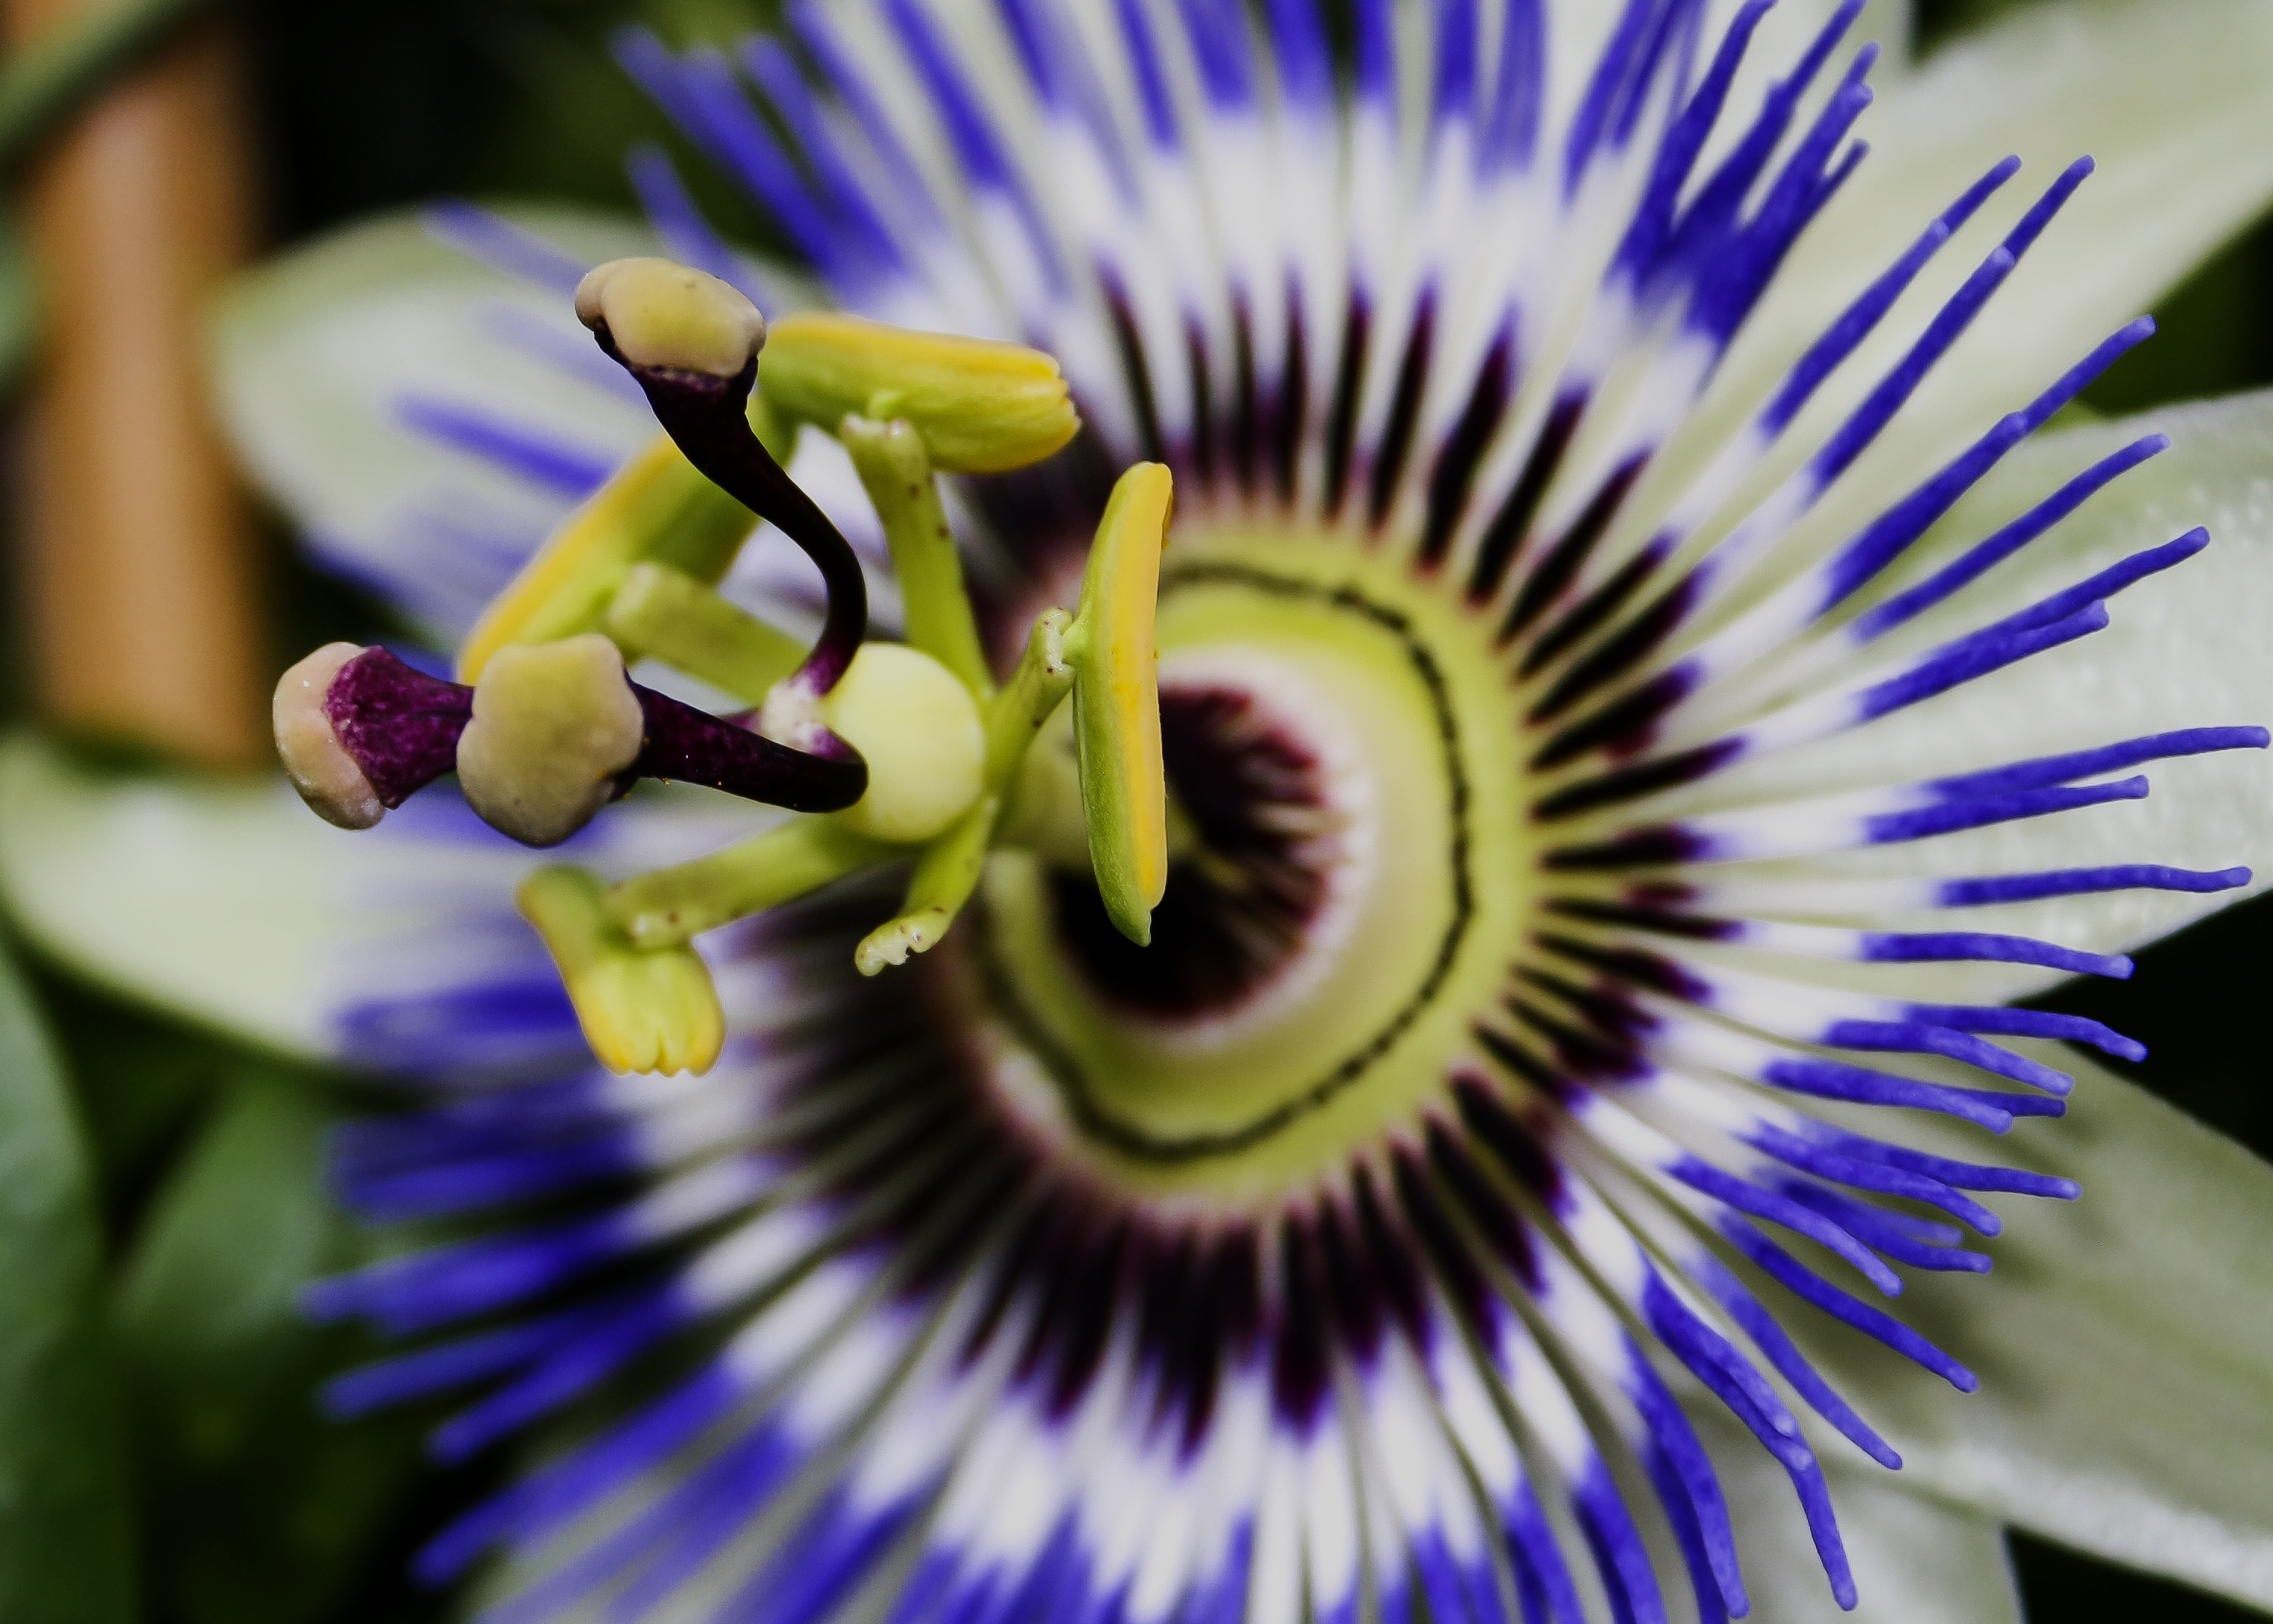
nature, blossom, plant, white, photography, flower, purple, petal, bloom, stamp, botany, climber, garden, close, flora, wildflower, close up, eye, pistil, passion fruit, exotic, passion flower, passiflora, macro photography, flowering plant, exotic flower, passion flower plant, passiflora caerulea, blue passion flower, passiflora cearulae, passifloraceae, land plant, passion flower family, purple passionflower